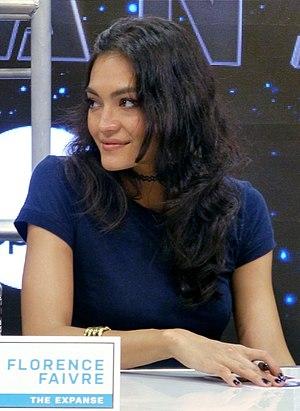
Florence Faivre en 2015 à la Fan Expo Canada.
Florence Vanida Faivre est une actrice et mannequin franco-thaïlandaise née le 8 juin 1983 à Aix-en-Provence.